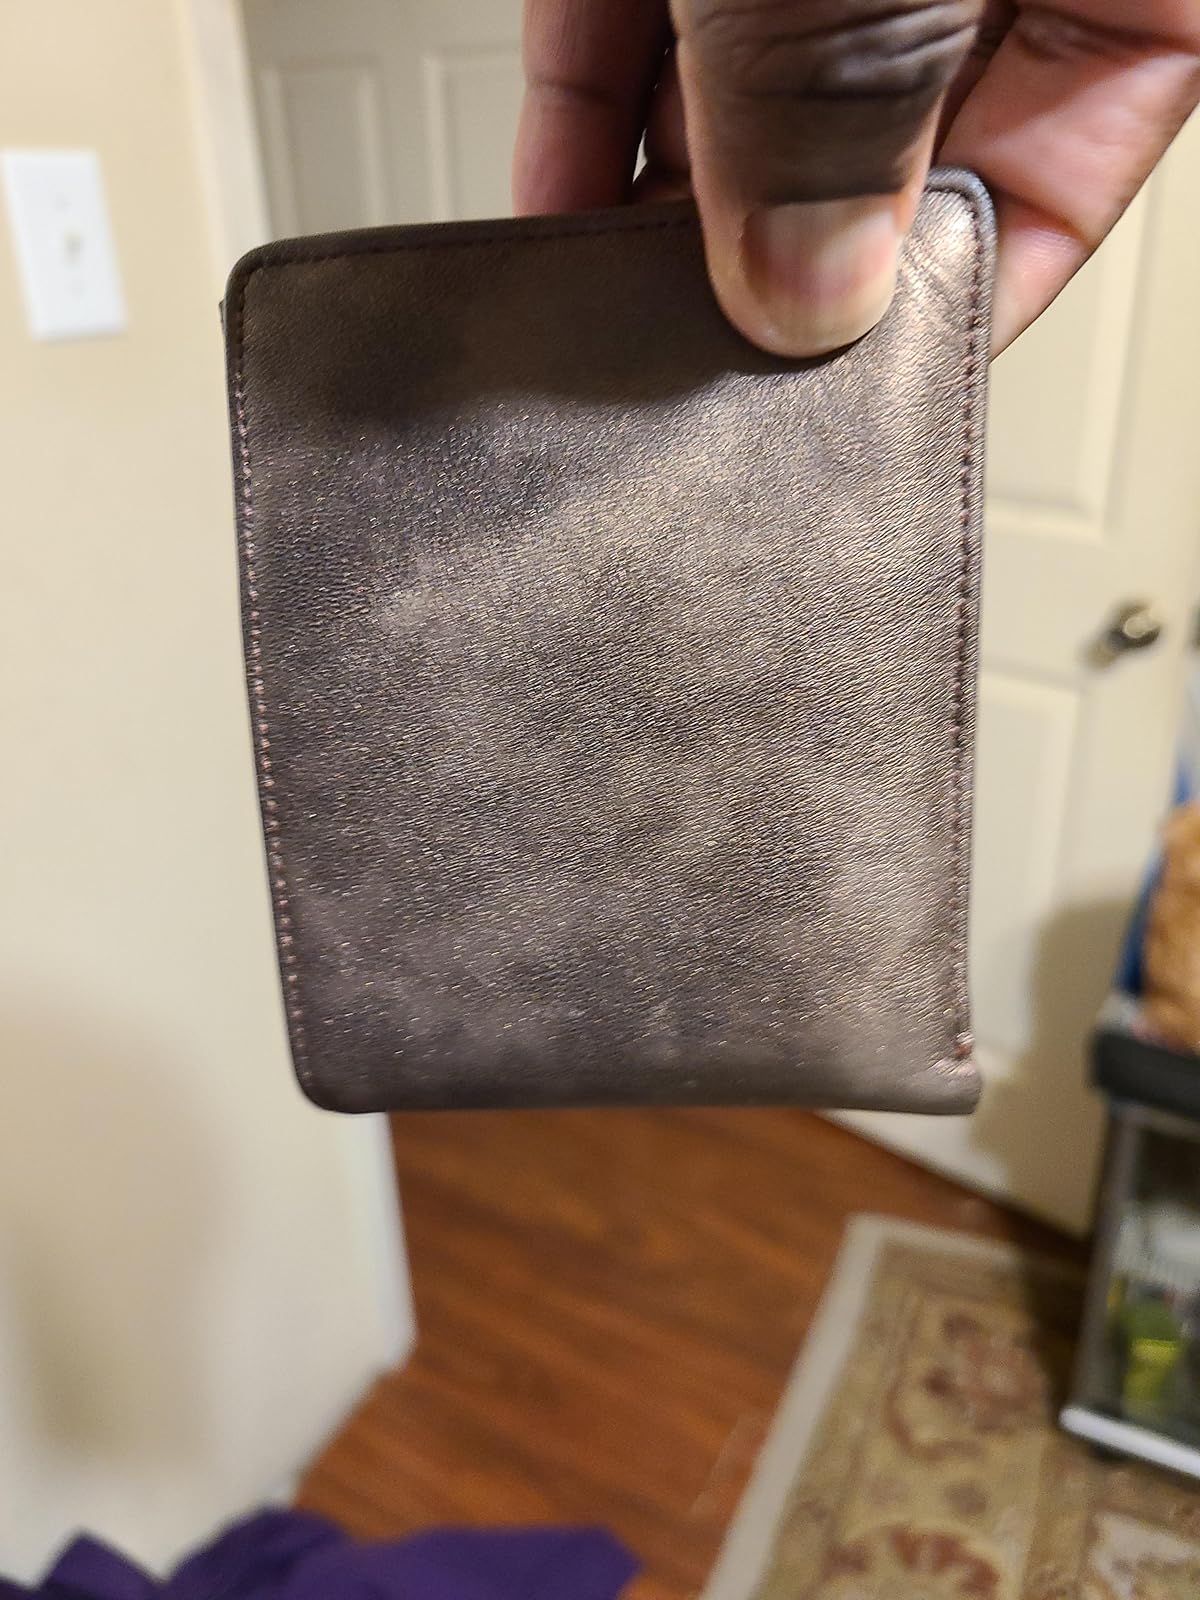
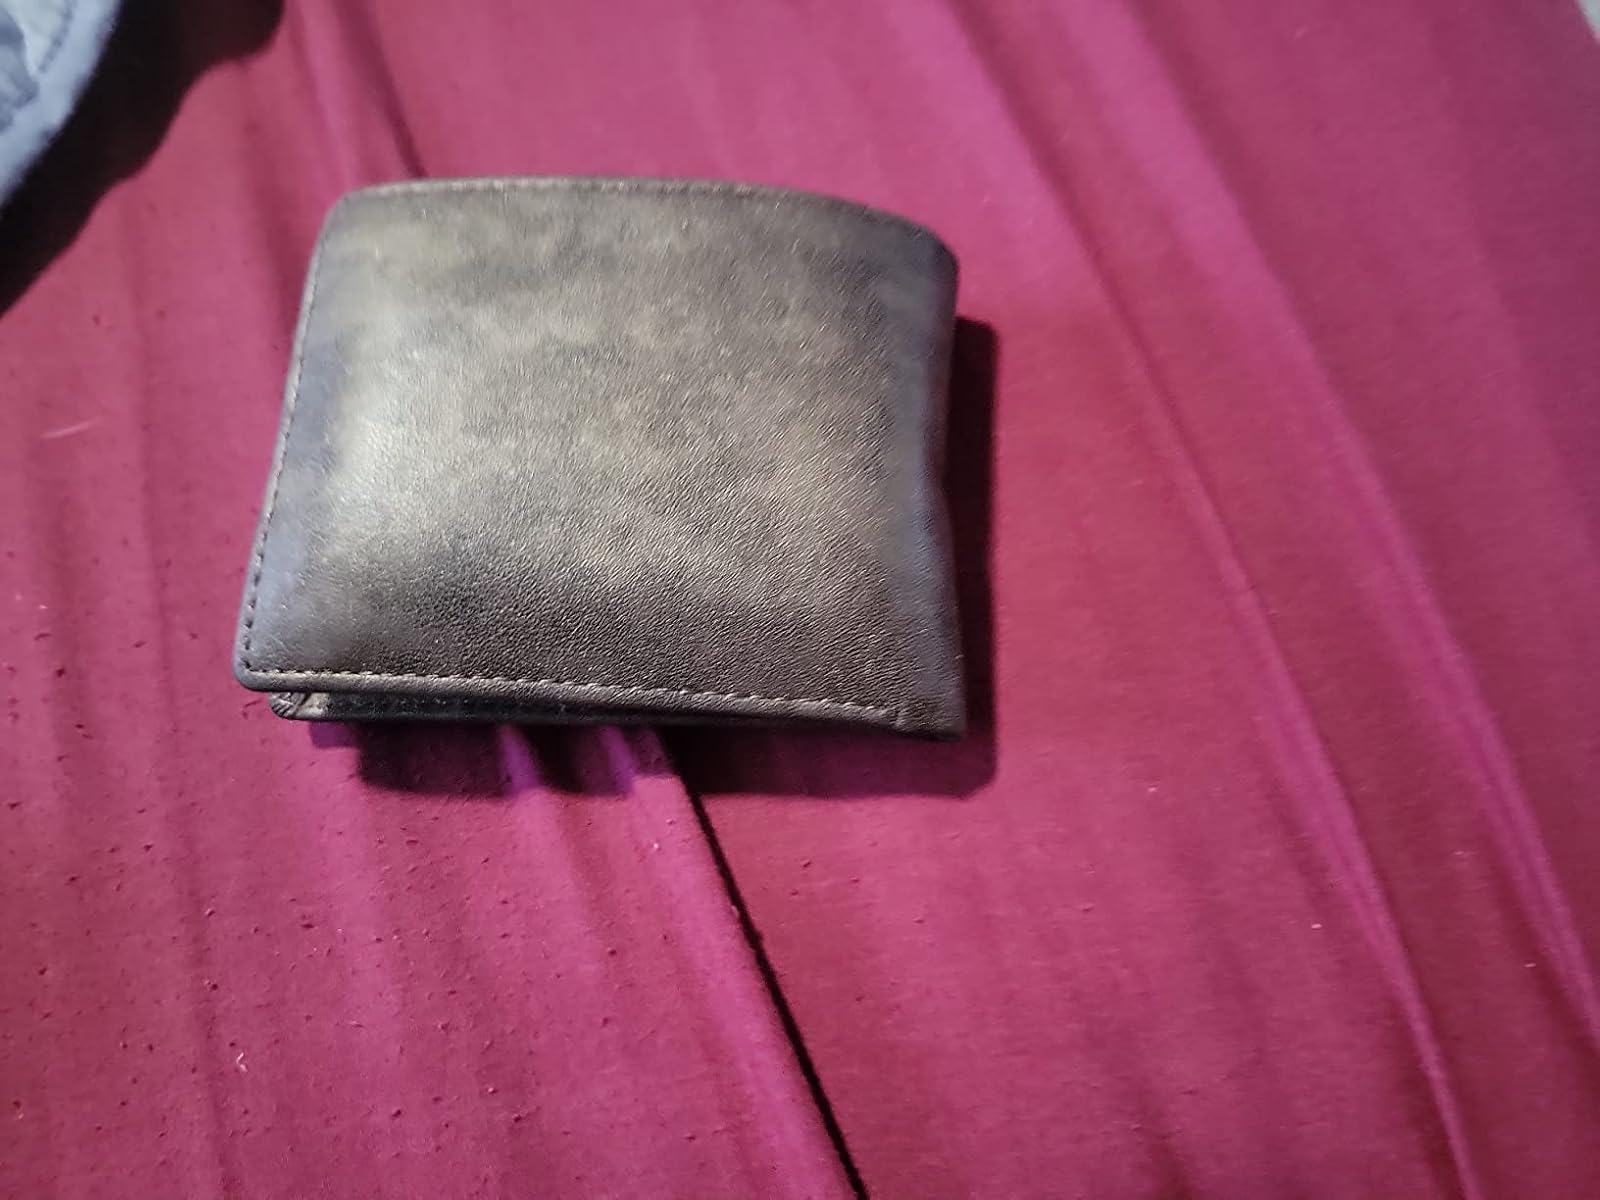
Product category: accessories_wallet
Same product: yes